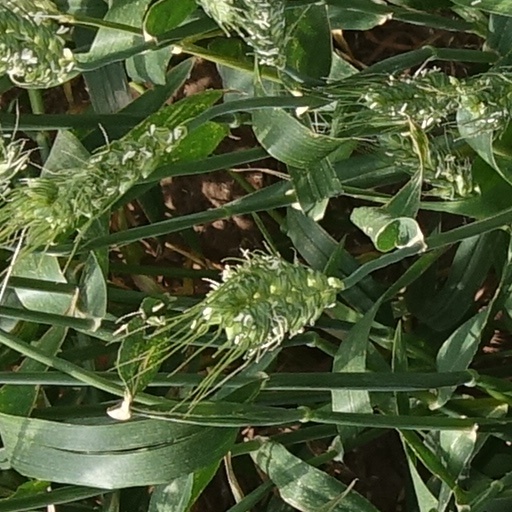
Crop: wheat